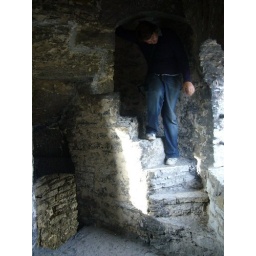
A tower in the Medieval wall surrounding the Old Town in Tallinn, Estonia. Steve doesn't but he might bang his head!